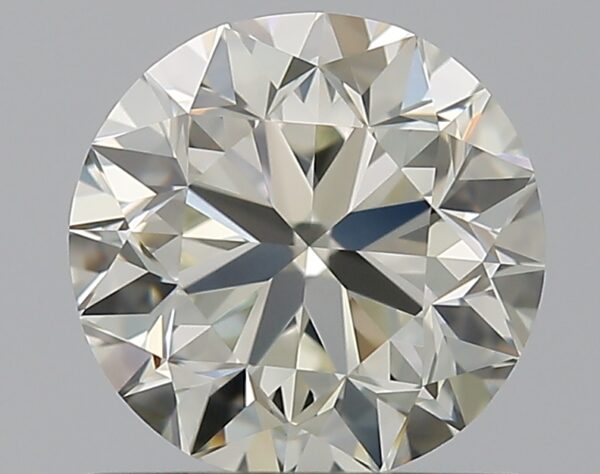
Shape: round
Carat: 1
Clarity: VVS2
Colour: K
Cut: VG
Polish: EX
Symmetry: GD
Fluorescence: ST
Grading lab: GIA
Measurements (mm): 6.12 x 6.24 x 4.04